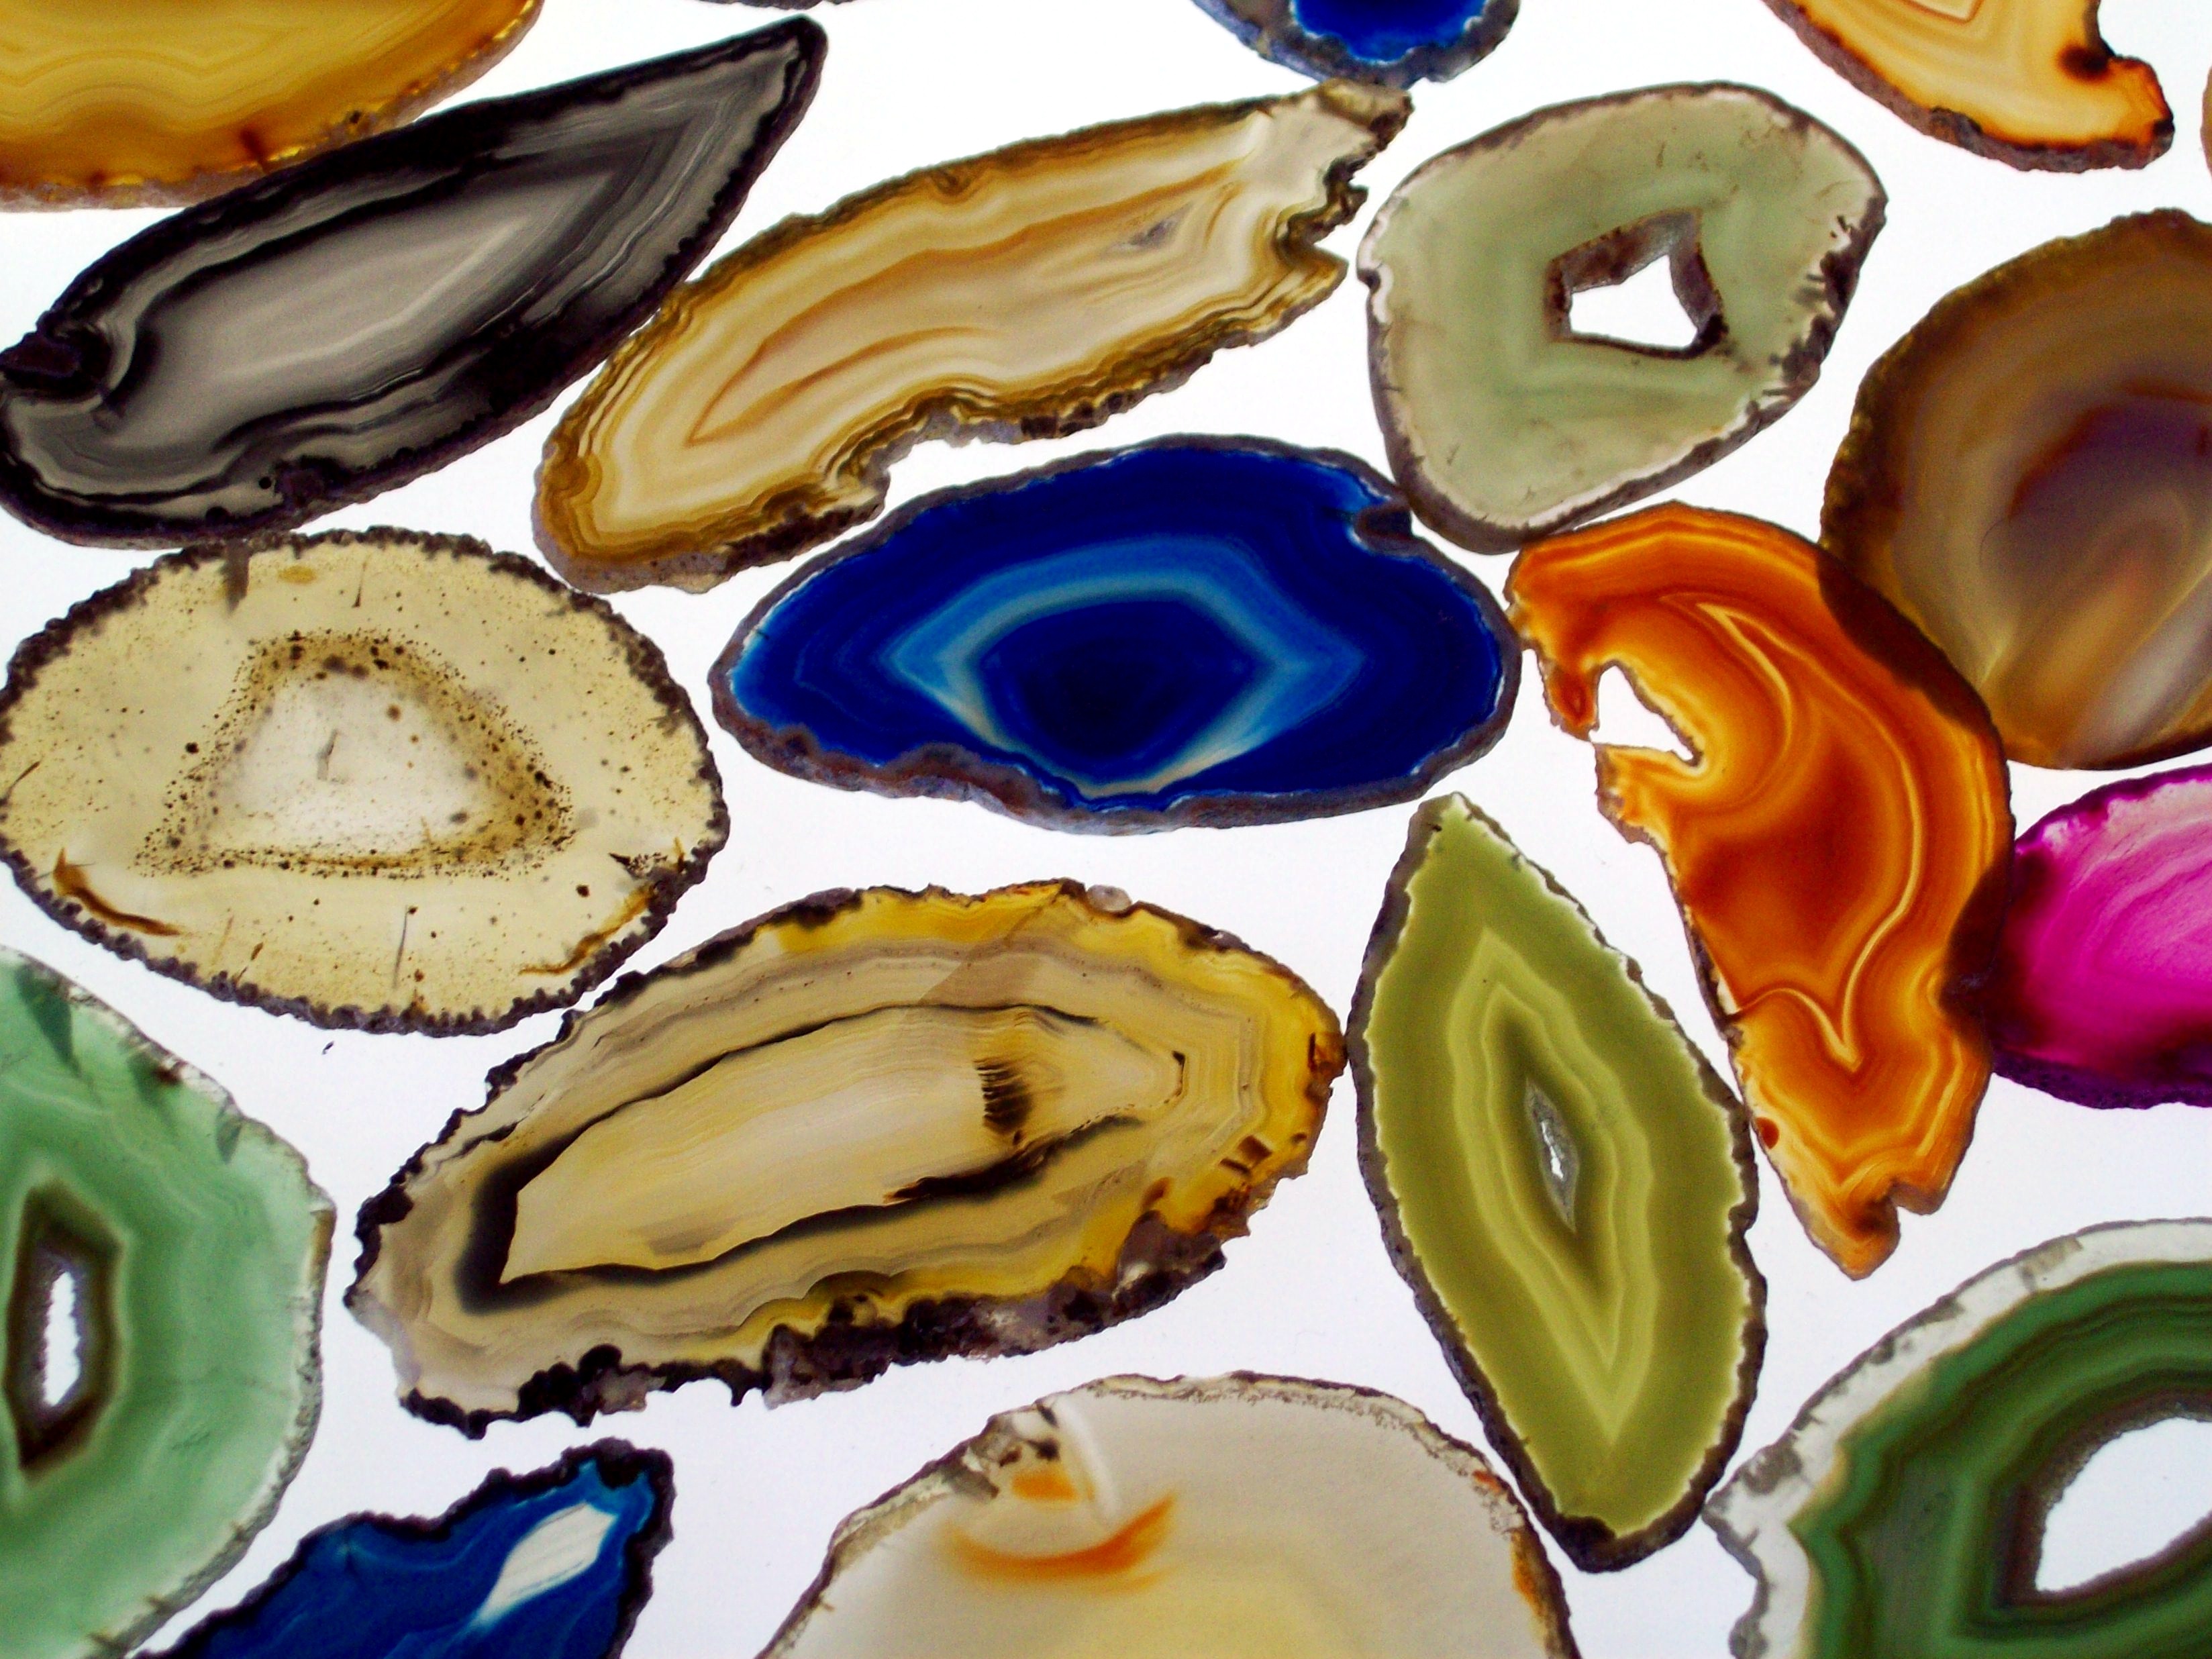
flower, food, produce, seafood, invertebrate, mussel, clams oysters mussels and scallops